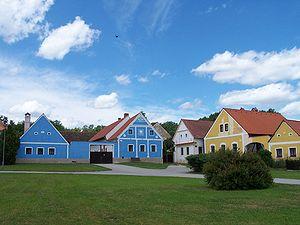
Záboří est une commune du district de České Budějovice, dans la région de Bohême-du-Sud, en République tchèque. Sa population s'élevait à 388 habitants en 2020.